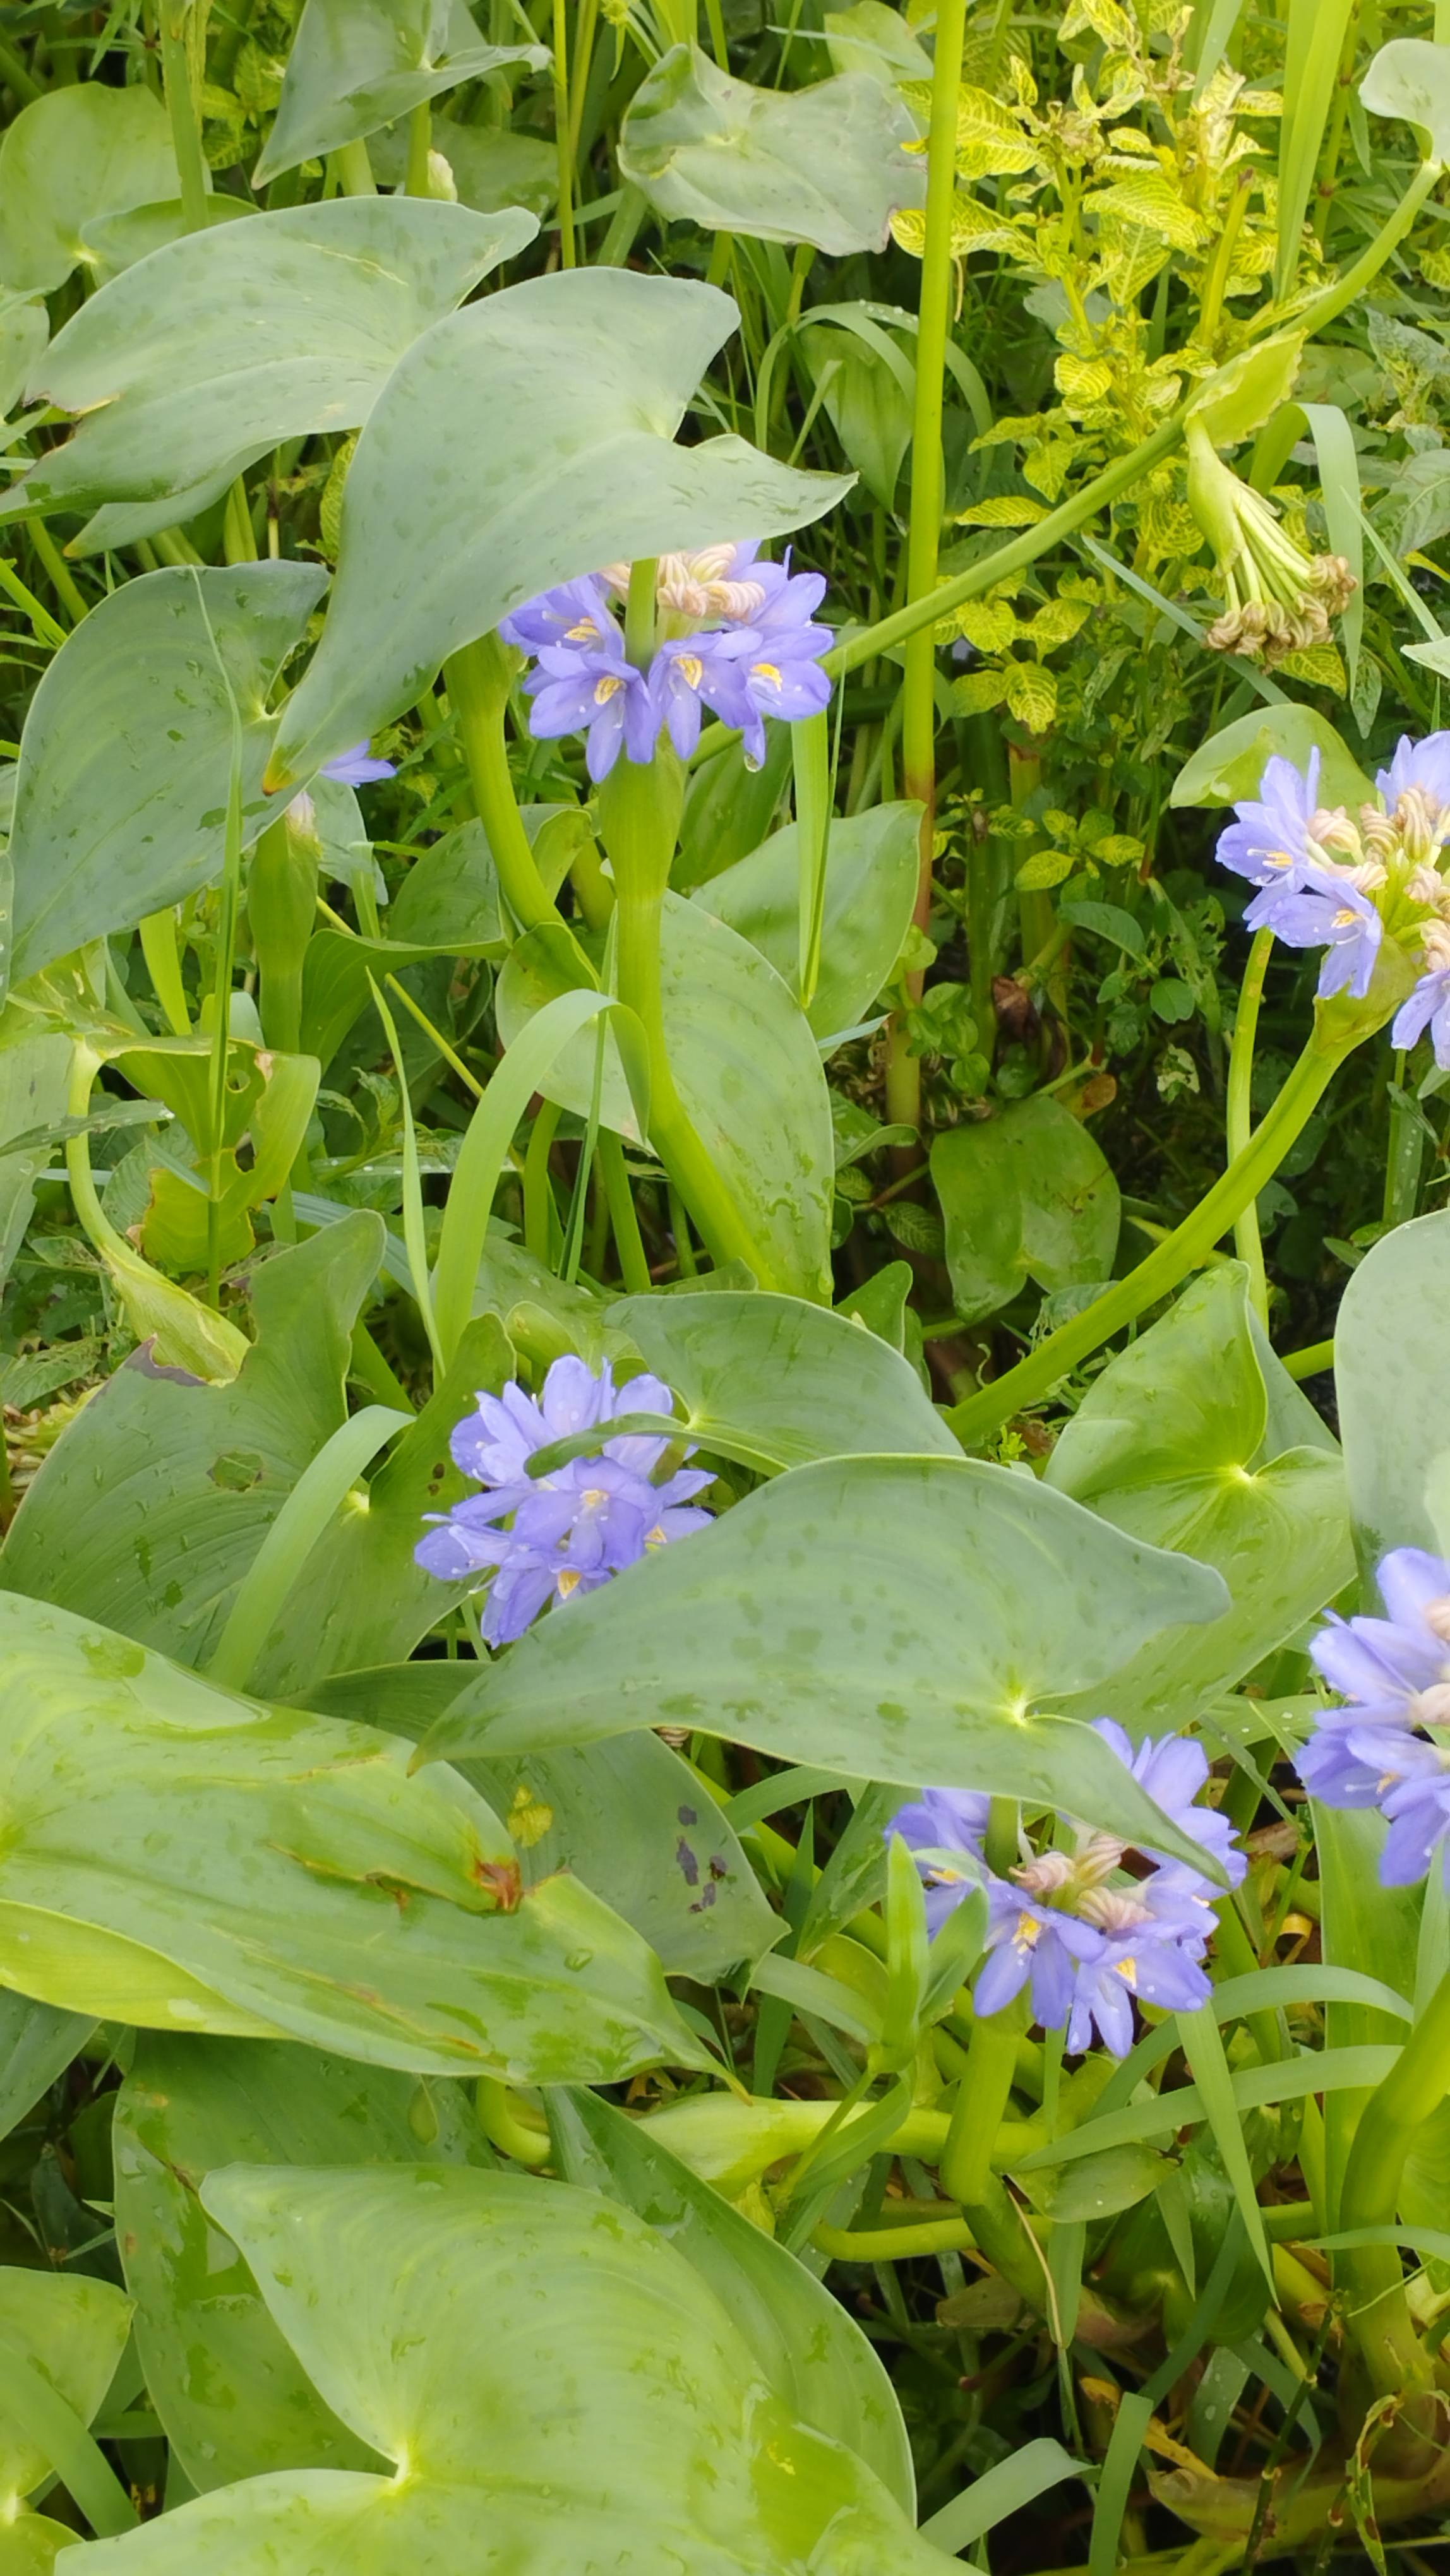
Species: Heartleaf False Pickerelweed (Monochoria korsakowii)